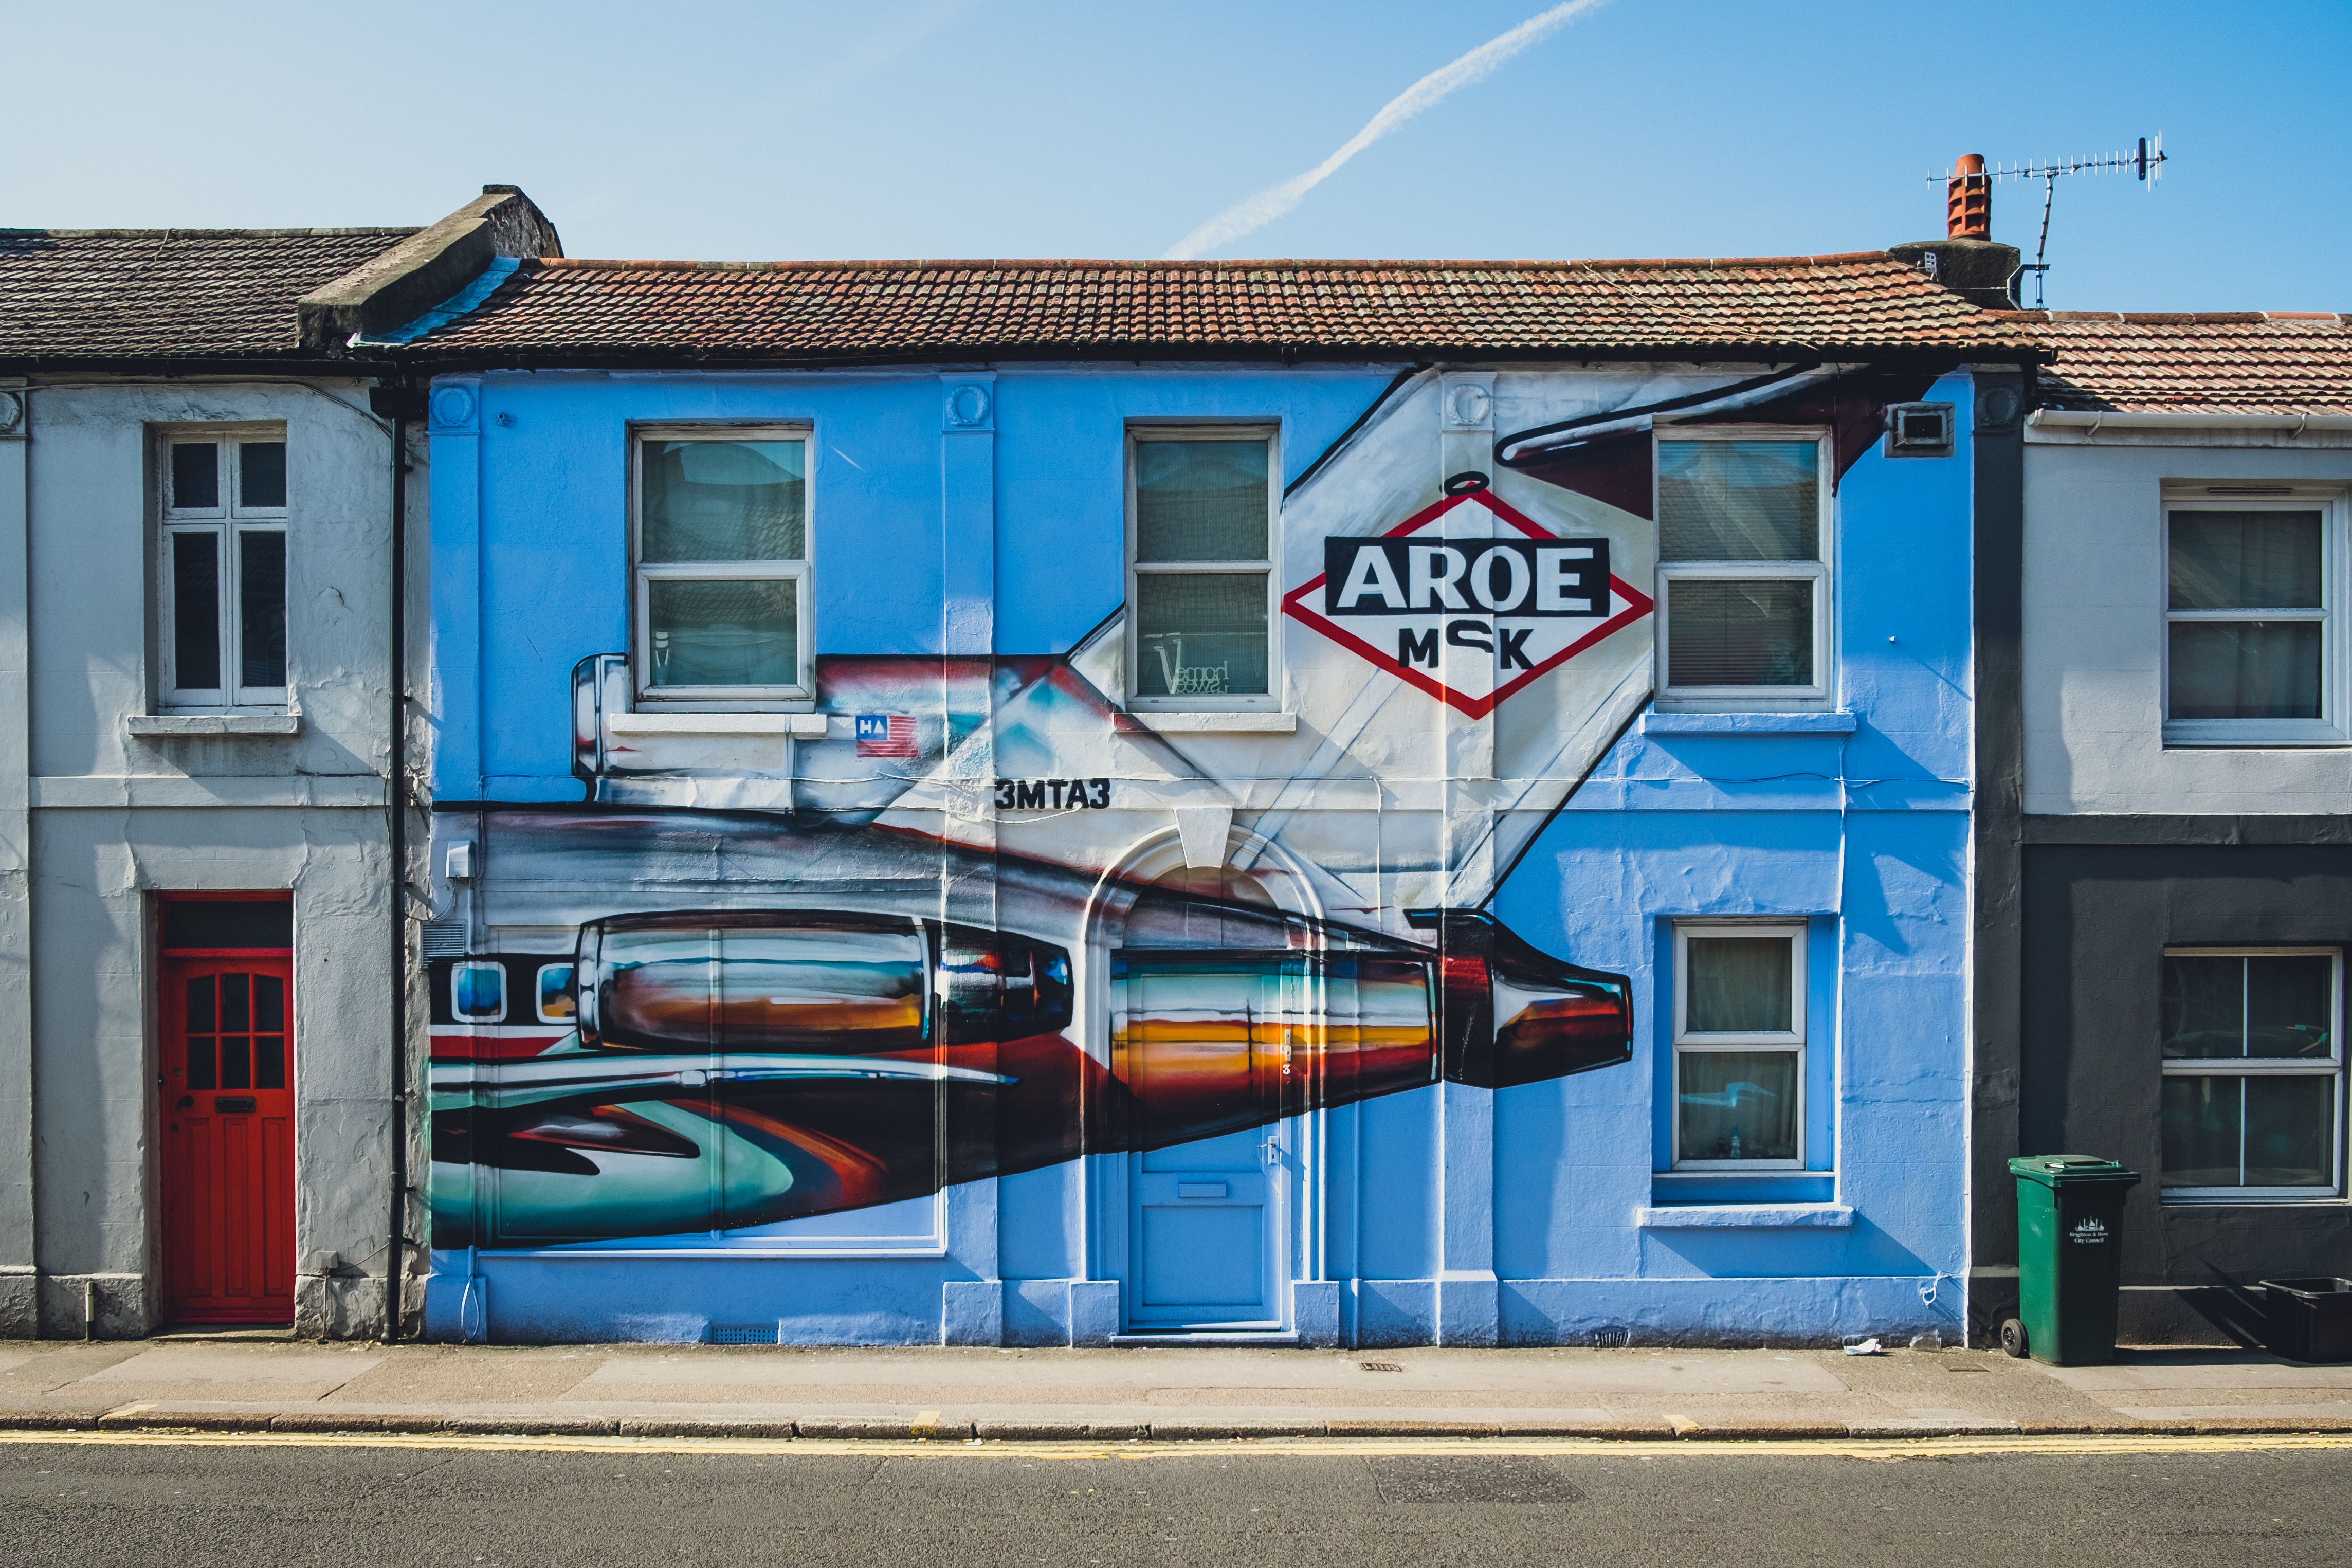
road, street, house, town, home, wall, color, facade, blue, graffiti, art, mural, neighbourhood, urban area, residential area, human settlement